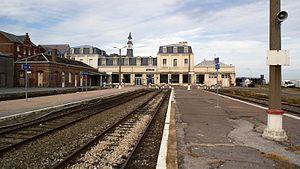
La gare de Mers-Le Tréport vue depuis les quais